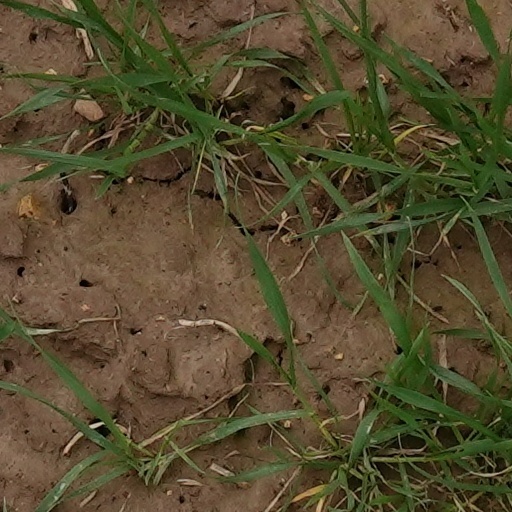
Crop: wheat